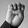
ASL letter: E